Orly (film)

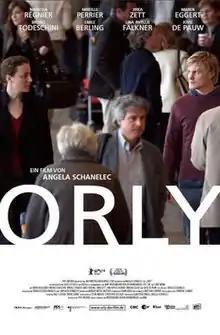
Theatrical Release Poster

Orly is a 2010 German and French film on location in Orly Airport directed by Angela Schanelec. The film had its world premiere at the Berlin International Film Festival on February 13, 2010 and went to screen at the Los Angeles Film Festival later that year. During production, the film's working title was "Orly, Poem 1-4." Just a week after the theatrical release of "Germany 09", a compilation film about the state of the nation in which Schanelec contributed one of the 13 short films, production began on location at the Orly Airport on January 4, 2009 and lasted through the end of the month.